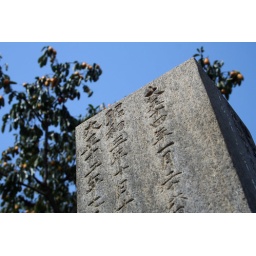
under a fruit tree